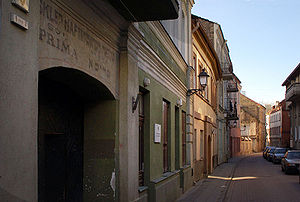
Vilniusghettoen / Etableringen af ghettoen
Žemaitijos gatvė i dag, tidligere i ghettoen
Vilniusghettoen, Vilnius Ghetto eller Wilno Ghetto var en jødisk ghetto under 2. verdenskrig oprettet og drevet af Nazityskland i Vilnius i det nazi-administrerede område Reichskommissariat Ostland. I de omkring to år ghettoen eksisterede reducerede sult, sygdom, nedskydning på gaderne, mishandling og deportationer til koncentrationslejre og udryddelseslejre befolkningen i ghettoen fra anslået 40.000 til nul. Kun få hundrede mennesker formåede at overleve, for det meste ved at skjule i skovene omkring byen, slutte til de sovjetiske partisaner, eller finde husly hos litauiske eller polske vilnere.